Sarus crane

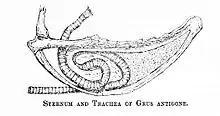
The long, coiled trachea that produces the trumpeting calls

Sarus cranes forage in shallow water (usually with less than depth of water) or in fields, frequently probing in mud with their long bills. In the dry season (after breeding), sarus cranes in Anlung Pring Sarus Crane Conservation Area, Cambodia, used wetlands with 8–10 cm of water. They are omnivorous, eating insects (especially grasshoppers), aquatic plants, fish (perhaps only in captivity), frogs, crustaceans, and seeds. Occasionally tackling larger vertebrate prey such as water snakes ("Fowlea piscator"), sarus cranes may in rare cases feed on the eggs of birds and turtles. Very few instances of sarus crane adults hunting and feeding chicks of other waterbirds are known, with two published observations of adult birds hunting chicks of the Grey-headed Swamphen "Porphyrio poliocephalus". In north India, this behaviour appears restricted to around Delhi, and may be a novel habit of one pair that is learnt by chicks who have dispersed to nearby wetlands. Plant matter eaten includes tubers, corms of aquatic plants, grass shoots as well as seeds and grains from cultivated crops such as peanuts and cereal crops such as rice. In the dry season, cranes flocking in Southeast Asian wetlands are in areas with an abundance of "Eleocharis dulcis" and "E. spiralis", both of which produce tubers on which the cranes are known to feed. In their breeding grounds in north-eastern Australia, isotopic analyses on molted feathers revealed sarus crane diets to comprise a great diversity of vegetation, and restricted to a narrow range of trophic levels.